Tex-Mex

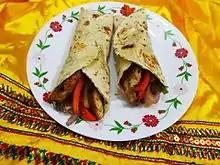
"Fajitas", wheat "tortillas" used as "taco" wraps.

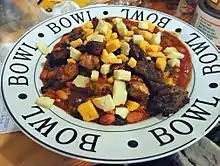
"Plate of chili con carne" served Tex-Mex style, topped with pork, beef, cheddar, and monterey jack.

From the South Texas region between San Antonio, the Rio Grande Valley and El Paso, this cuisine has had little variation, and from earliest times has always been influenced by the cooking in the neighboring northern states of Mexico.